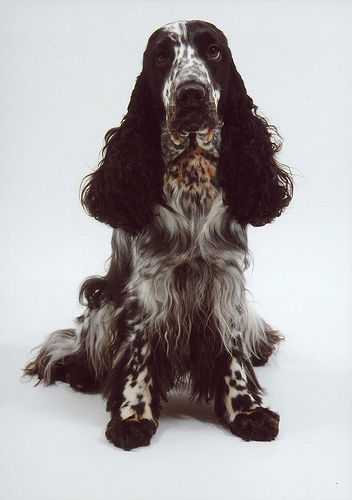
Breed: english cocker spaniel